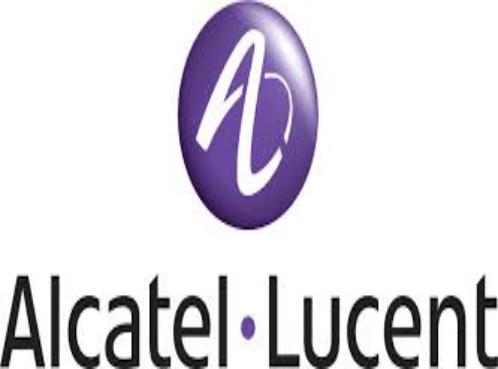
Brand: Alcatel-1
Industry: Electronic